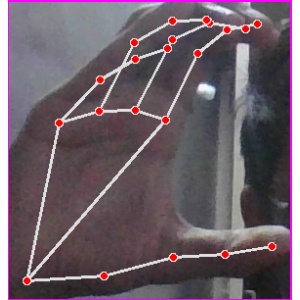
अक्षर: ऋ